Bochum–Gelsenkirchen railway

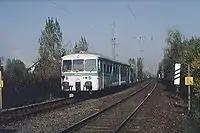
Class 515 battery car in the early 90s near Bochum-Nokia

Until 1978, the Deutsche Bundesbahn passenger service ran from Bochum-Langendreer via Bochum-Nord, Bochum-Riemke to Wanne-Eickel (see Bochum-Riemke–Wanne-Eickel line below). After the construction of a connecting curve from Bochum Central Station ("Hauptbahnhof") to the line towards Riemke in 1979, passenger services ran until 1990 from Bochum over the curve from Herne-Rottbruch to Herne, but subsequently services ran via Wanne-Eickel to Gelsenkirchen Central Station. Herne Rottbruch station represented a special case for operations, because it is located on a bridge over autobahn 43, but it has not been served since 1990. In the early 90s, the electronics manufacturer Nokia, which then had a factory near the railway, sponsored the modernisation of the fleet (starting with three vehicles of class 515 battery electric multiple units and followed by class 628 diesel multiple units). As a result, the line was renamed the "Nokia-Bahn" ("Nokia Railway") and Bochum-Graetz station was renamed Bochum-Nokia. Following Nokia's closure of its Bochum factory in late 2008, the line was renamed the "Glückauf-Bahn". At the timetable change of 2009/10, the station was renamed Bochum-Riemke.